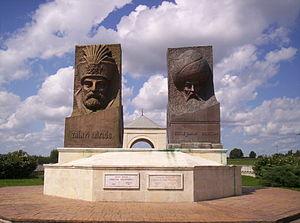
Le siège de Szigetvár ou bataille de Sziget est un siège de la forteresse de Szigetvár, à Baranya qui a arrêté la progression de Soliman vers Vienne en 1566. La bataille a opposé une garnison combattant au nom de la monarchie Habsbourg autrichienne sous le commandement du croate Nikola Šubić Zrinski aux forces des envahisseurs ottomans sous le commandement du sultan Soliman le Magnifique.